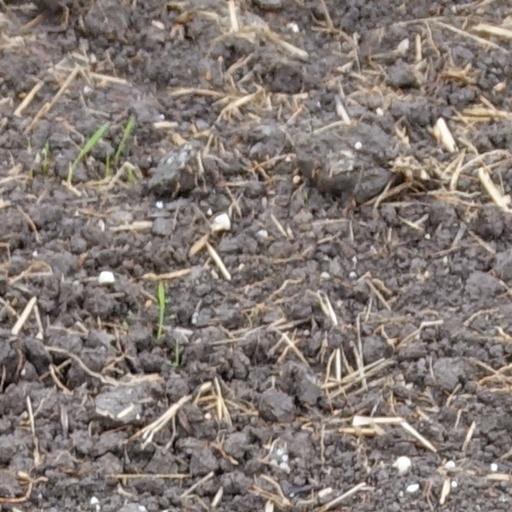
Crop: wheat